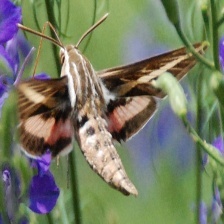
Species: WHITE LINED SPHINX MOTH